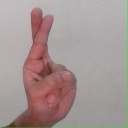
अक्षर: र